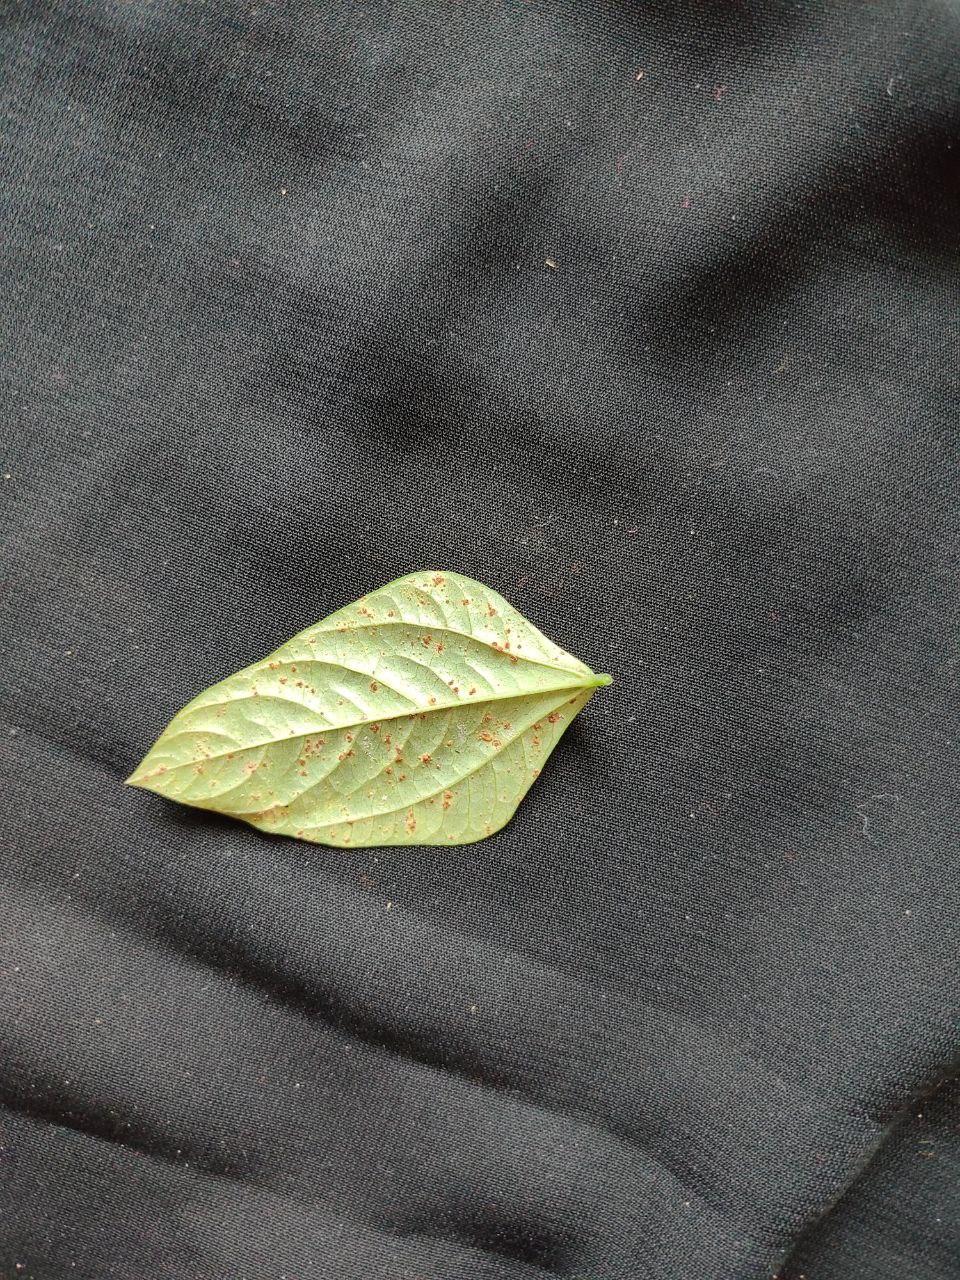
Crop: cowpea
Leaf condition: Septoria leaf spot